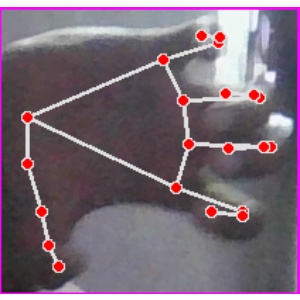
अक्षर: त